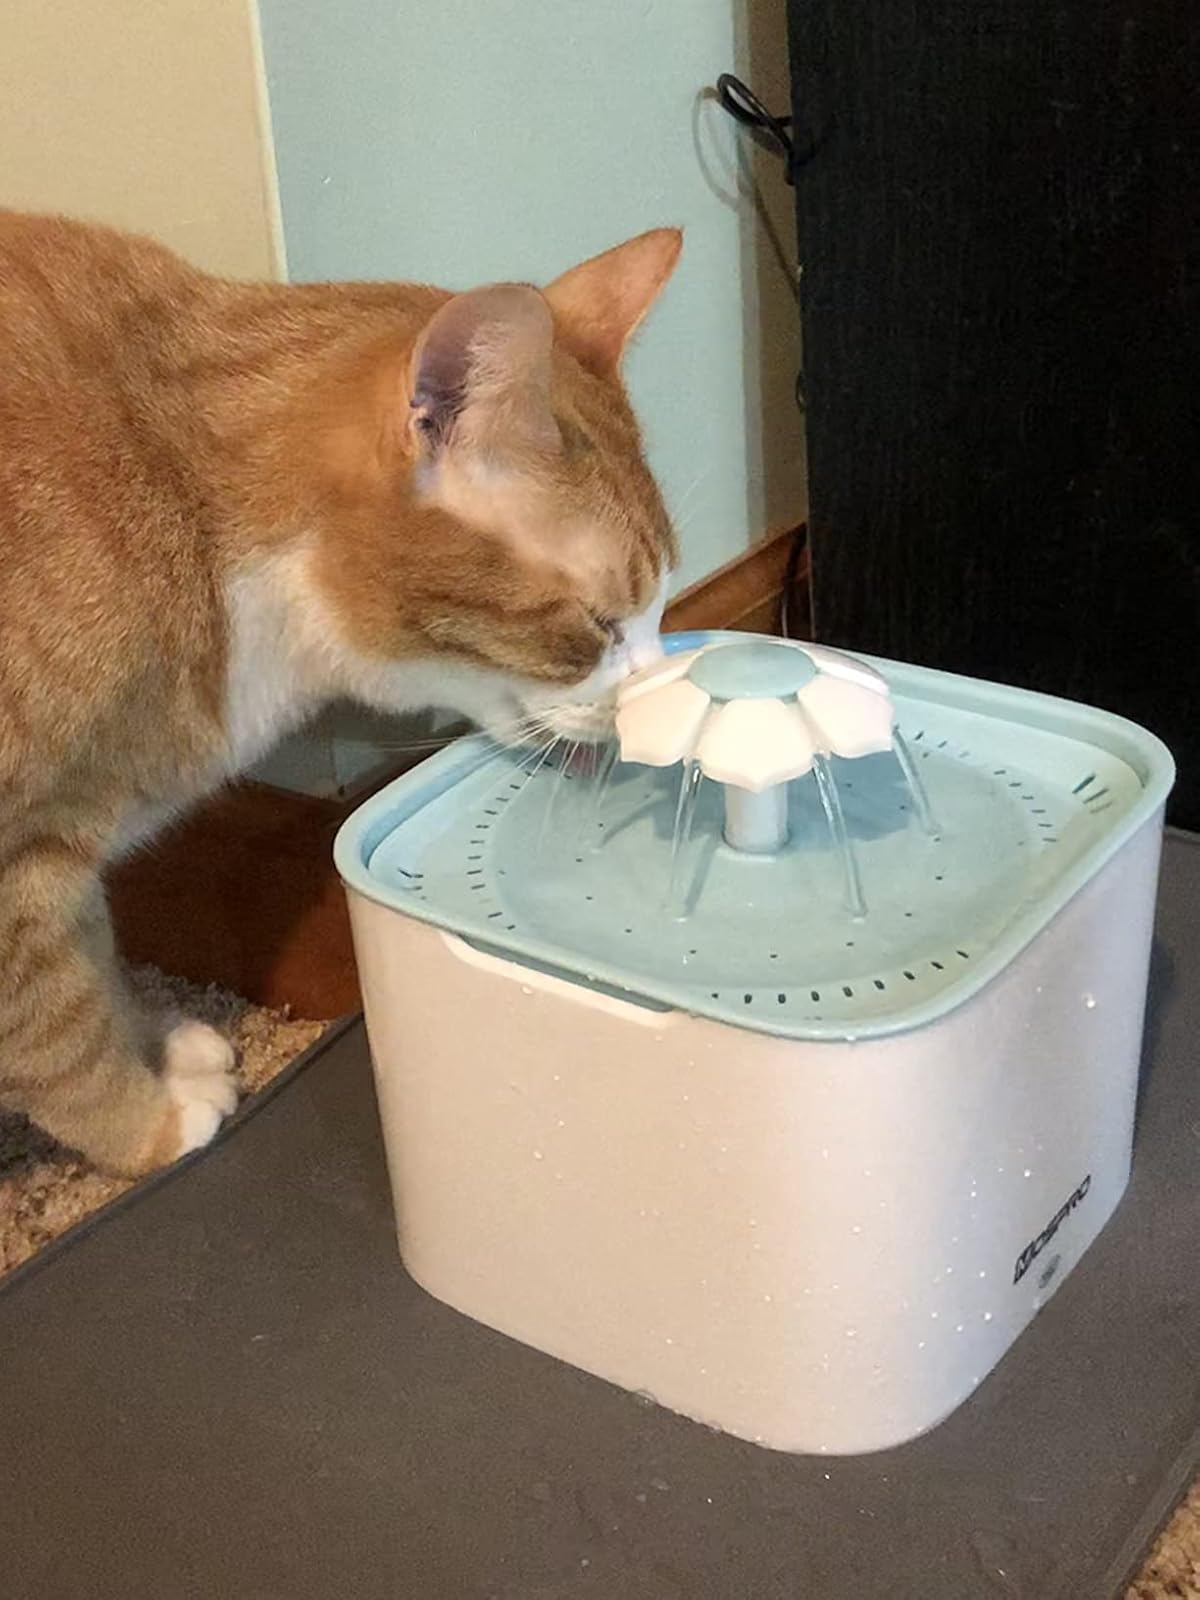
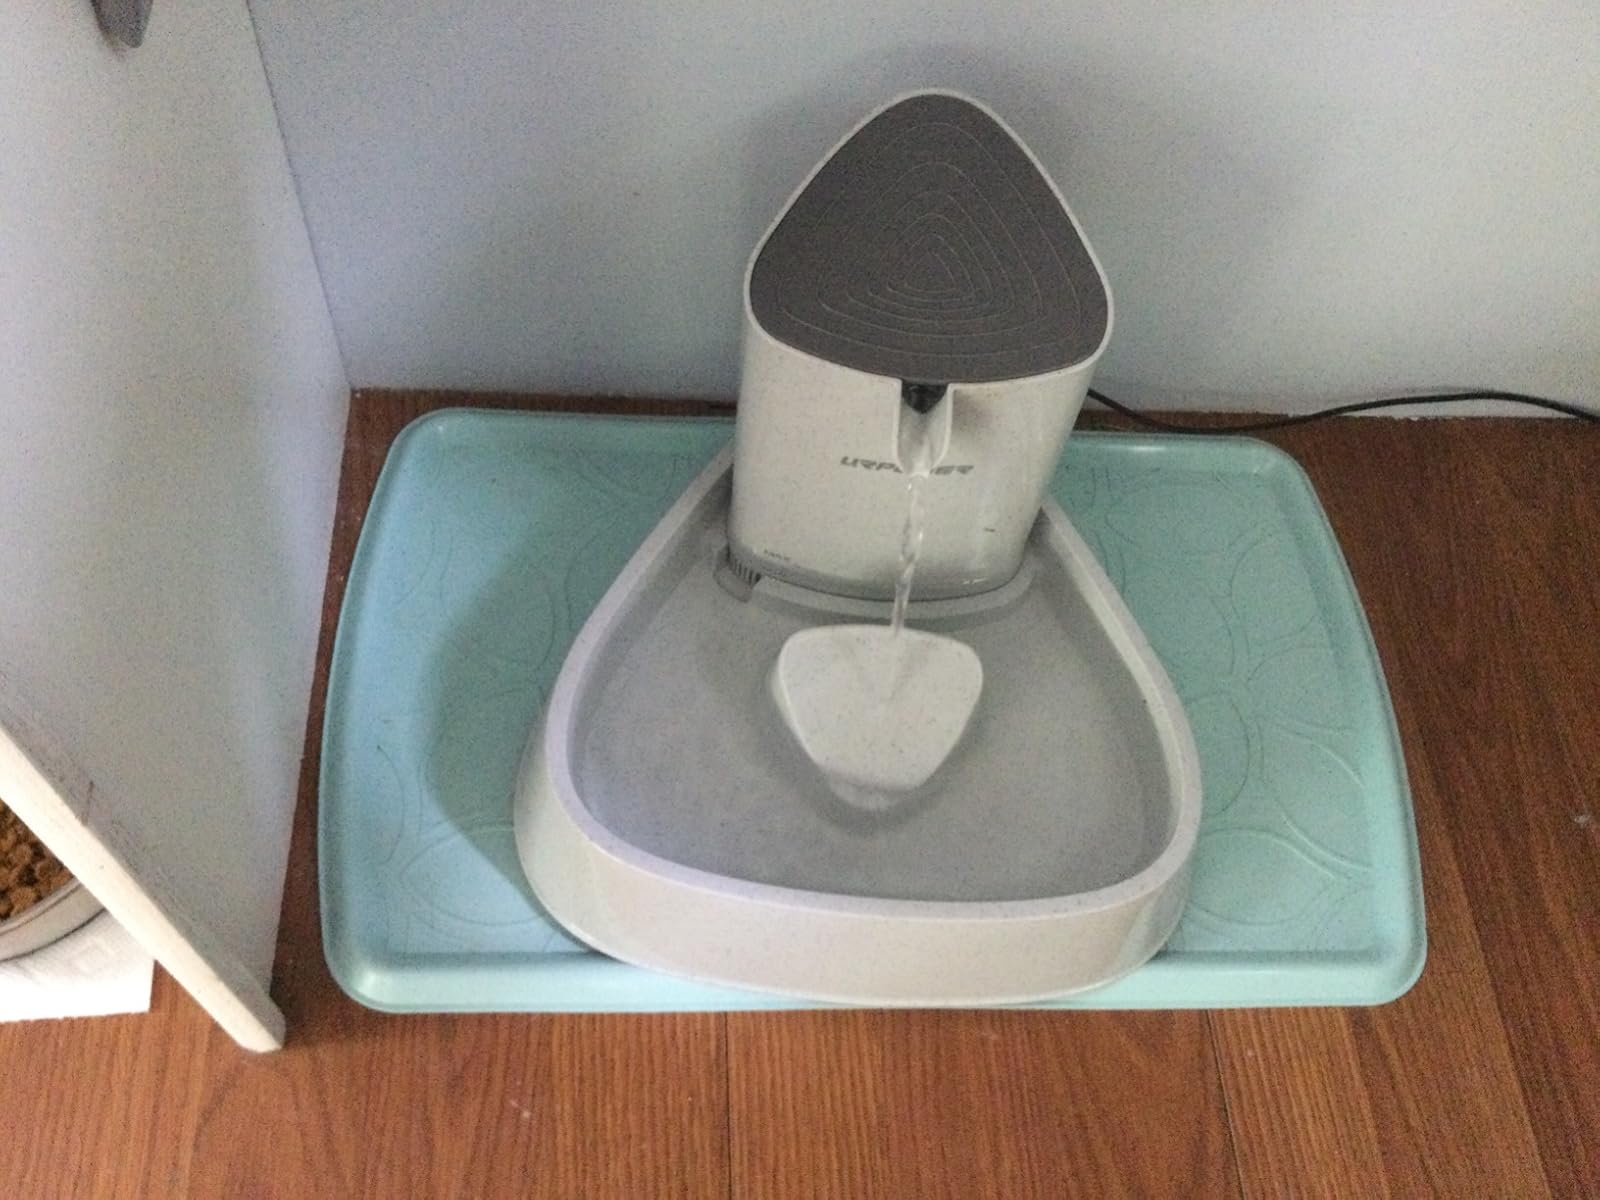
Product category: items_bowl
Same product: no